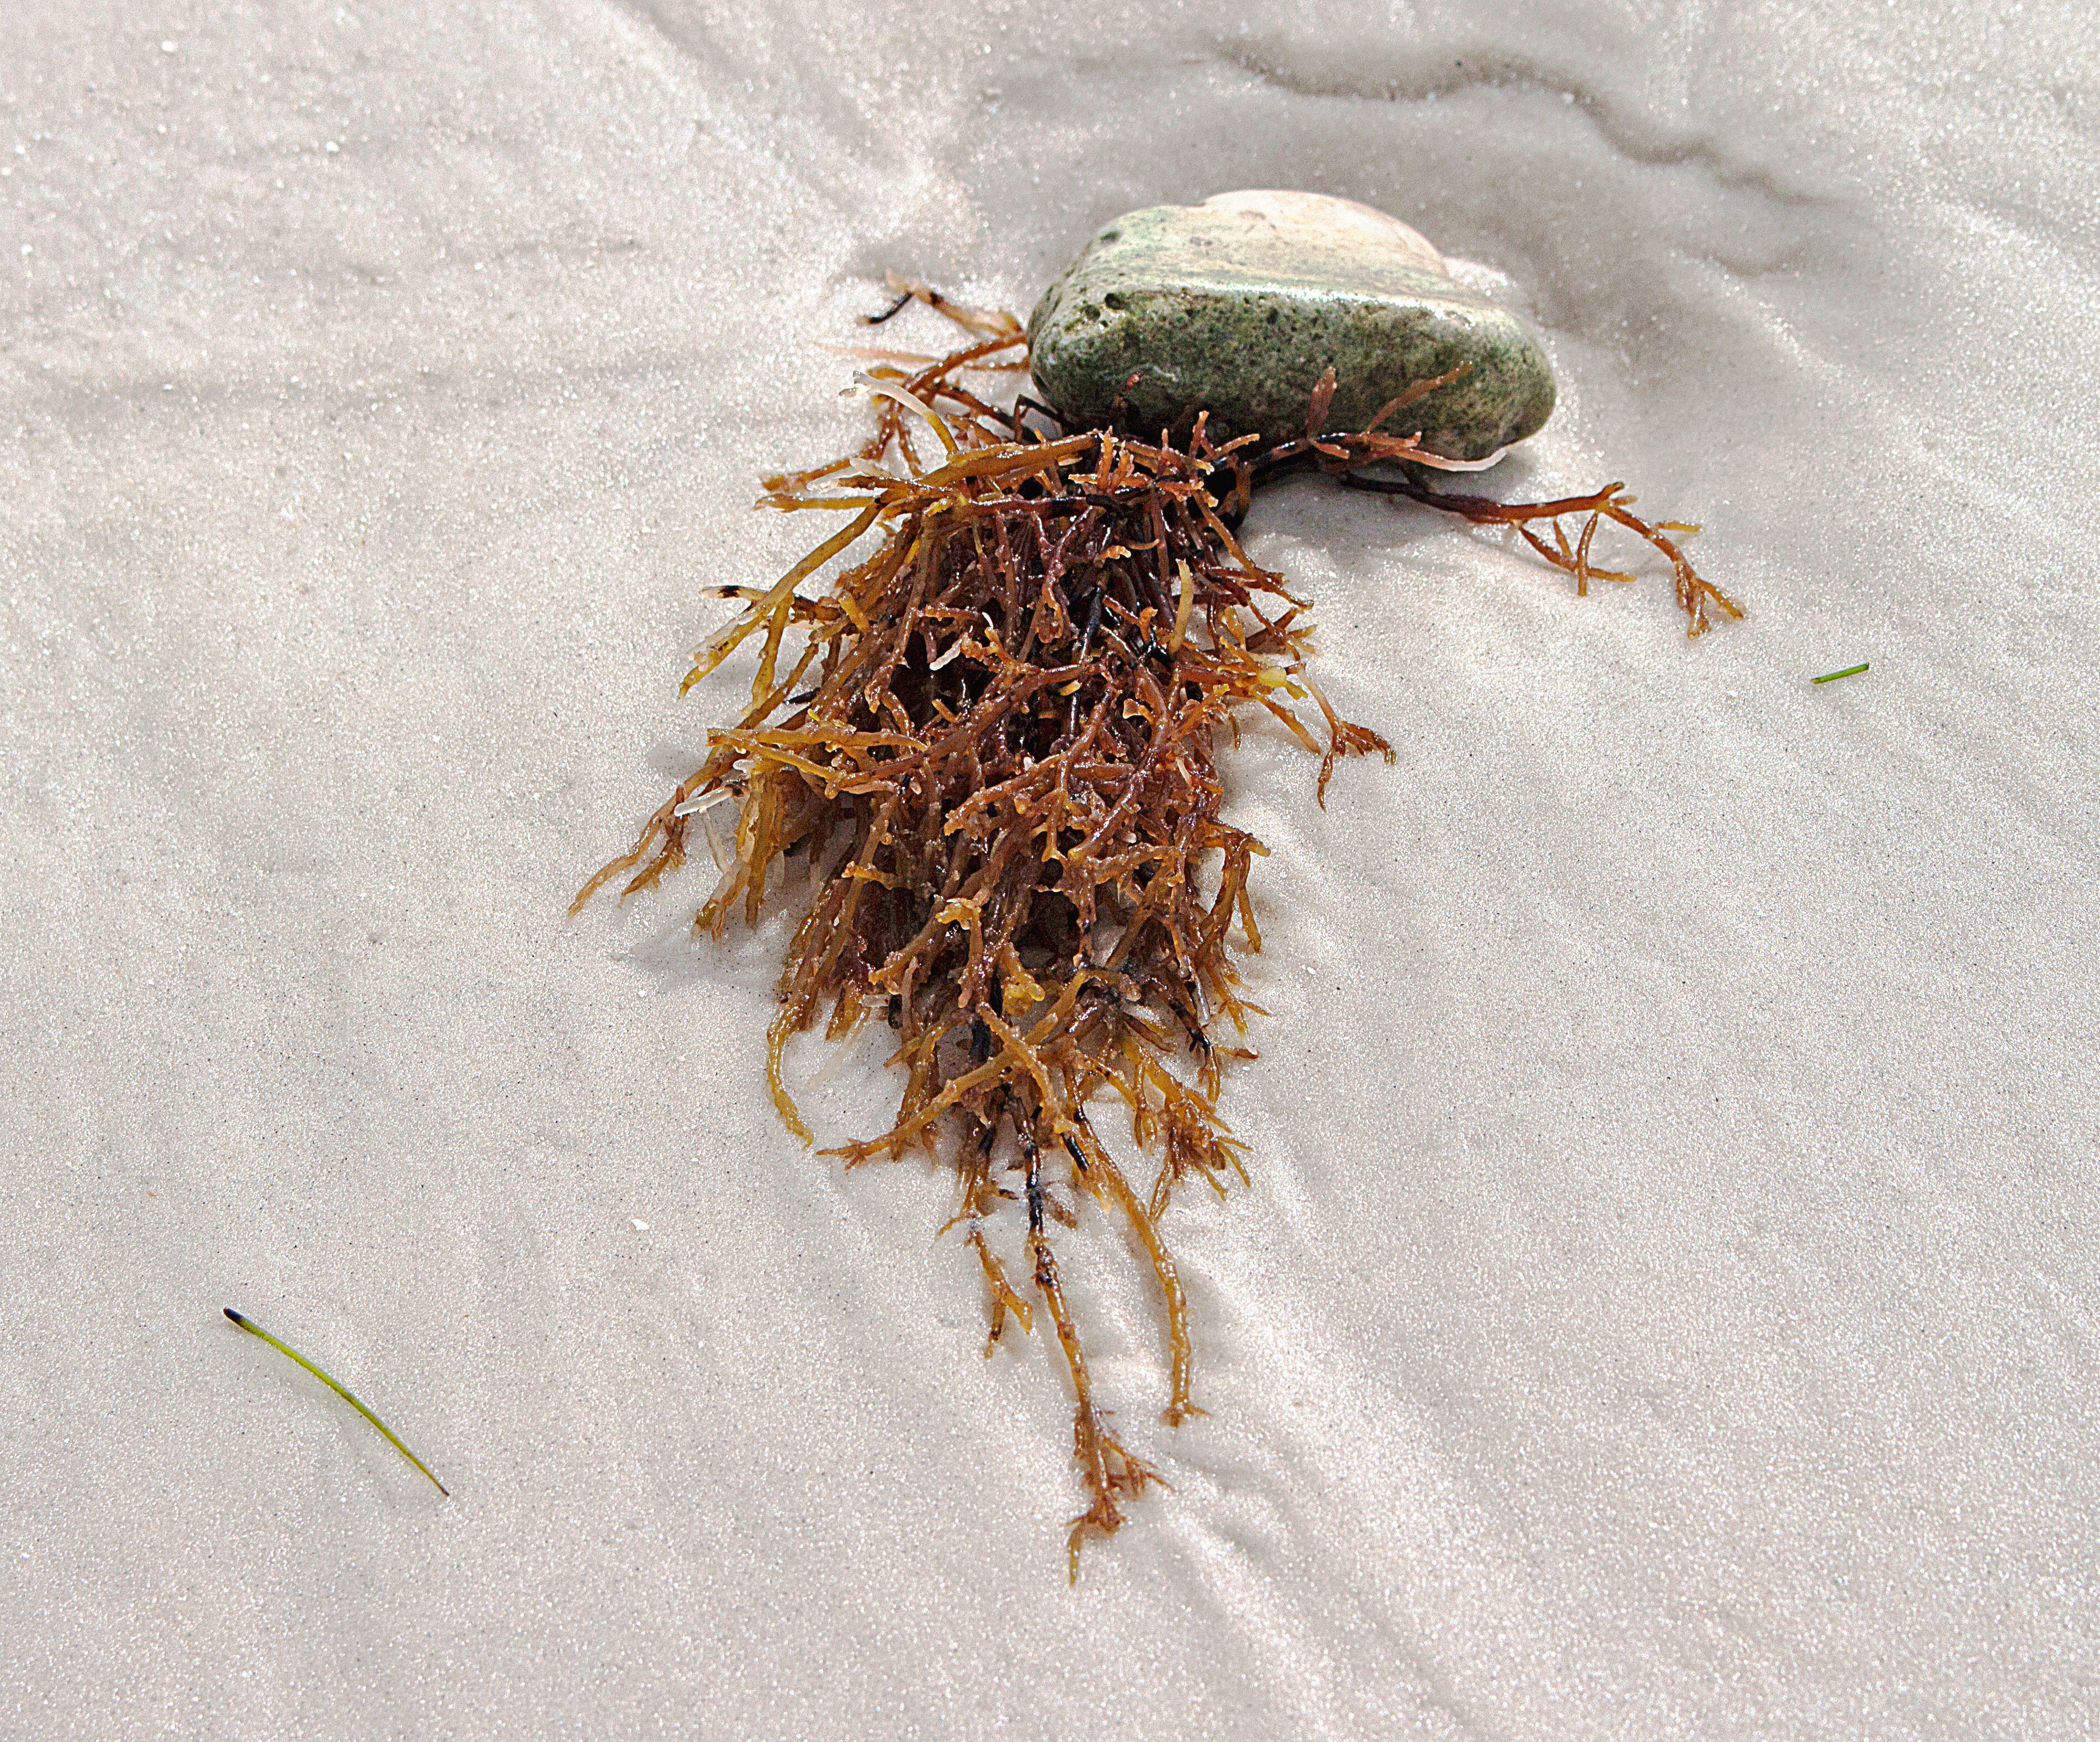
beach, leaf, insect, fauna, invertebrate, close up, white sand, pest, macro photography, edge of the sea, marine algae